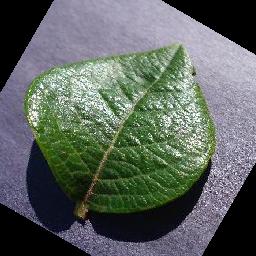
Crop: blueberry
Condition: healthy